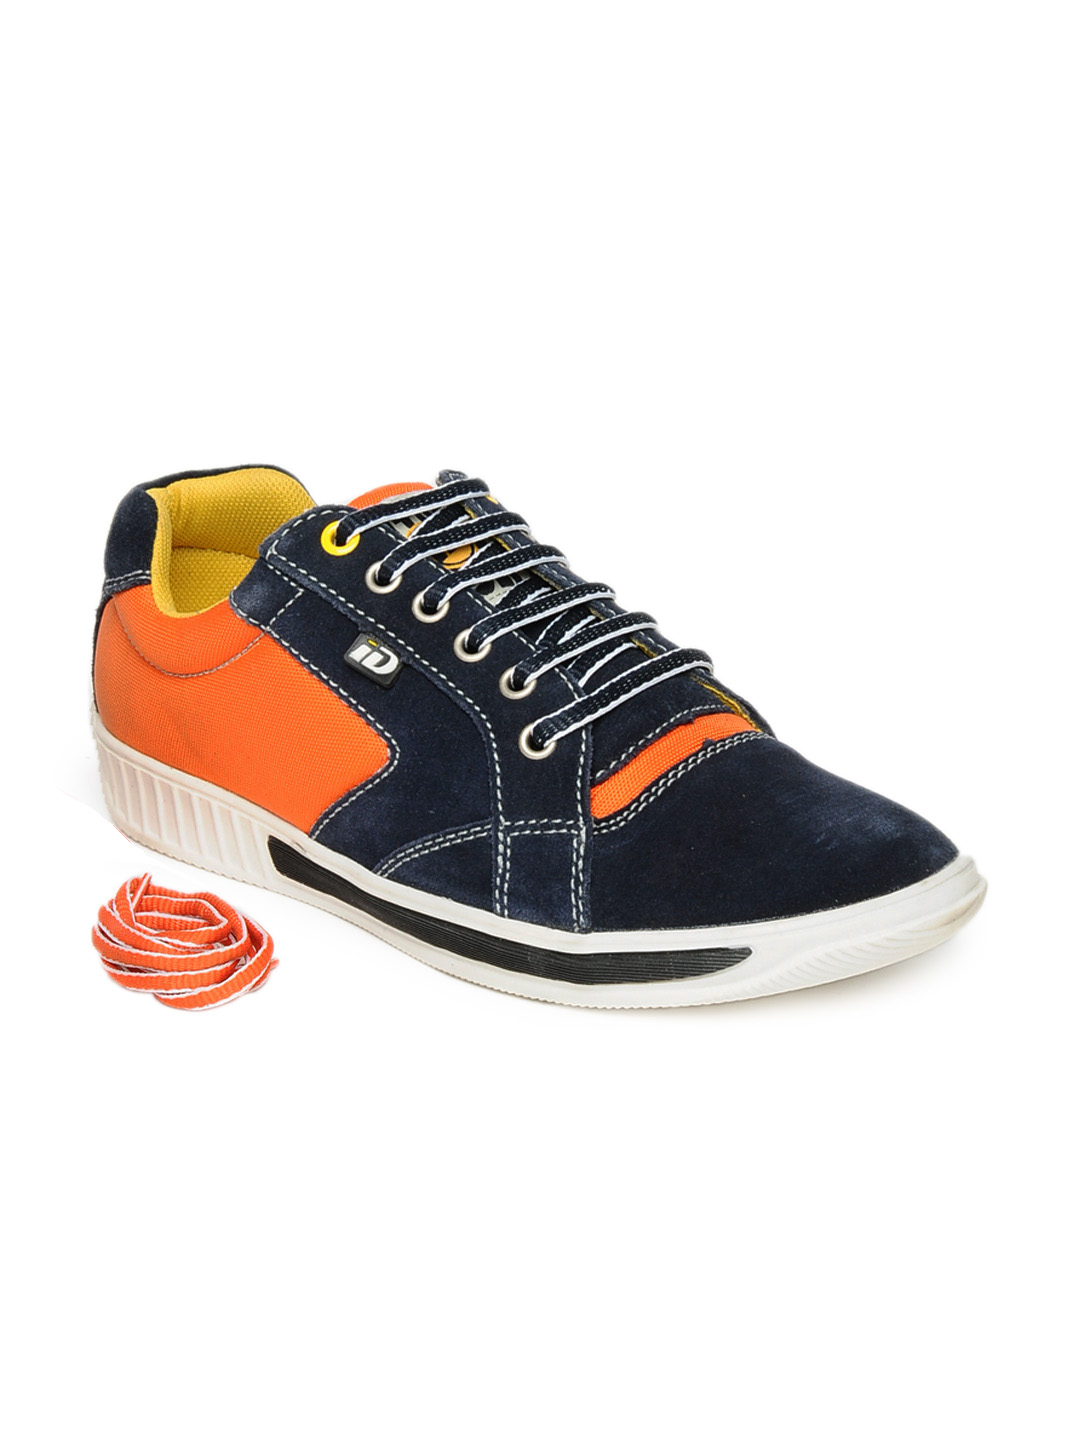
ID Men Blue & Orange Casual Shoes
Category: Footwear / Shoes / Casual Shoes
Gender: Men
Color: Blue
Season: Summer 2012
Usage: Casual